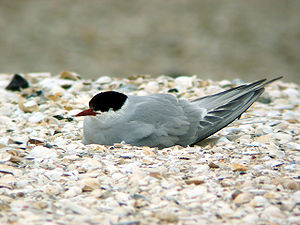
Terner
Havterne (Sterna paradisaea)